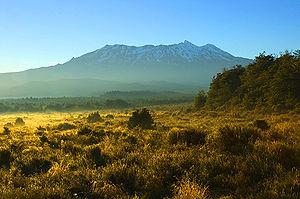
L'environnement naturel en Nouvelle-Zélande, un grand archipel entre la mer de Tasman et le Pacifique, est l'un des plus particuliers au monde du fait du long isolement de cet archipel d'avec les terres continentales. La Nouvelle-Zélande faisait partie du Gondwana, duquel elle s'est séparée il y a 82 Ma, et sa biodiversité partage des caractéristiques avec celles de la Nouvelle-Calédonie et de l'île Lord Howe, toutes deux sur le même continent depuis largement submergé de Zealandia. Plus récemment, plusieurs espèces ont été introduites par l'Homme.